Evan Charlton

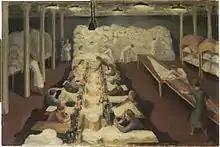
"A Parachute Factory" (1943), (Art.IWM ART LD 2908)

In 1935 Charlton took a teaching post at the West of England College of Art in Bristol. While at Bristol he met his wife Felicity, who was a student at the college. He left Bristol in 1938 when he was appointed the Head of the Cardiff School of Art. He appointed Ceri Richards as Head of Painting there in 1940.